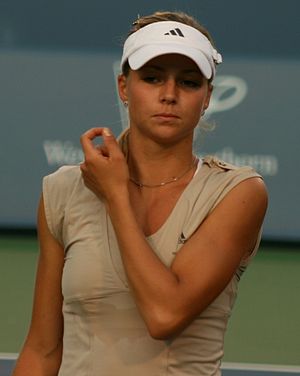
Marija Kirilenko
Marija Kirilenko i Cincinnati i 2008.
Marija Jurjevna Kirilenko er en professionel tennisspiller fra Rusland.